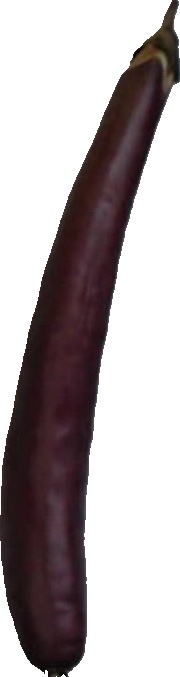
Label: eggplant_long_1